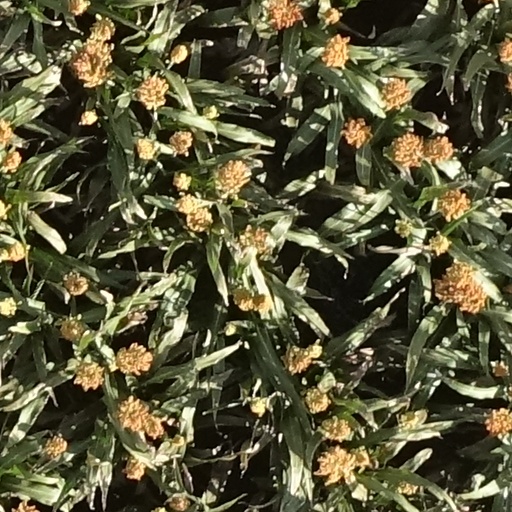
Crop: sorghum